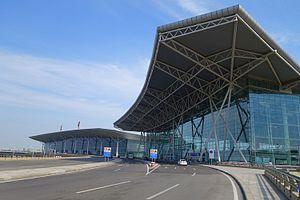
L'Aéroport international de Tianjin Binhai est un aéroport situé dans le district de Dongli à l'est de Tianjin, en République populaire de Chine. Il s'agit d'un des plus importants centres de fret aérien du pays.